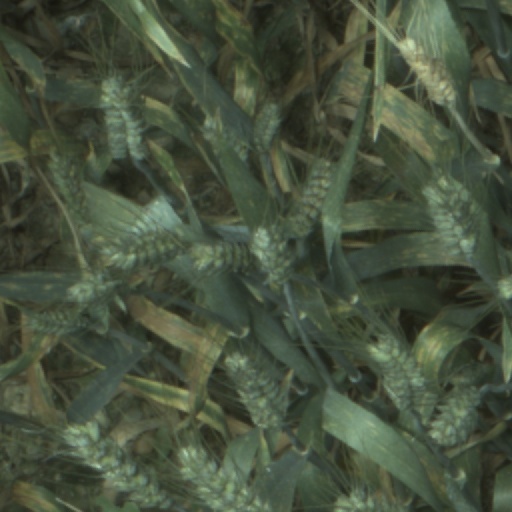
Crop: wheat